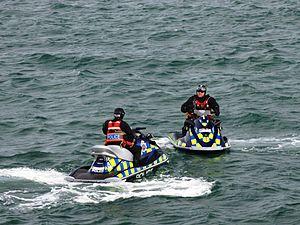
La police fluviale est un terme générique qui désigne toutes les missions de police sur les cours d'eau et par extension également sur les plans d'eau. Celle ci s'appuie sur des matériels spécifiques tels des embarcations à moteur hors-bord ou encore du matériel de plongée sous-marine.